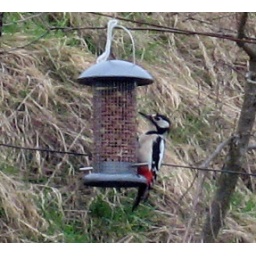
Greater spotted woodpecker in the garden.